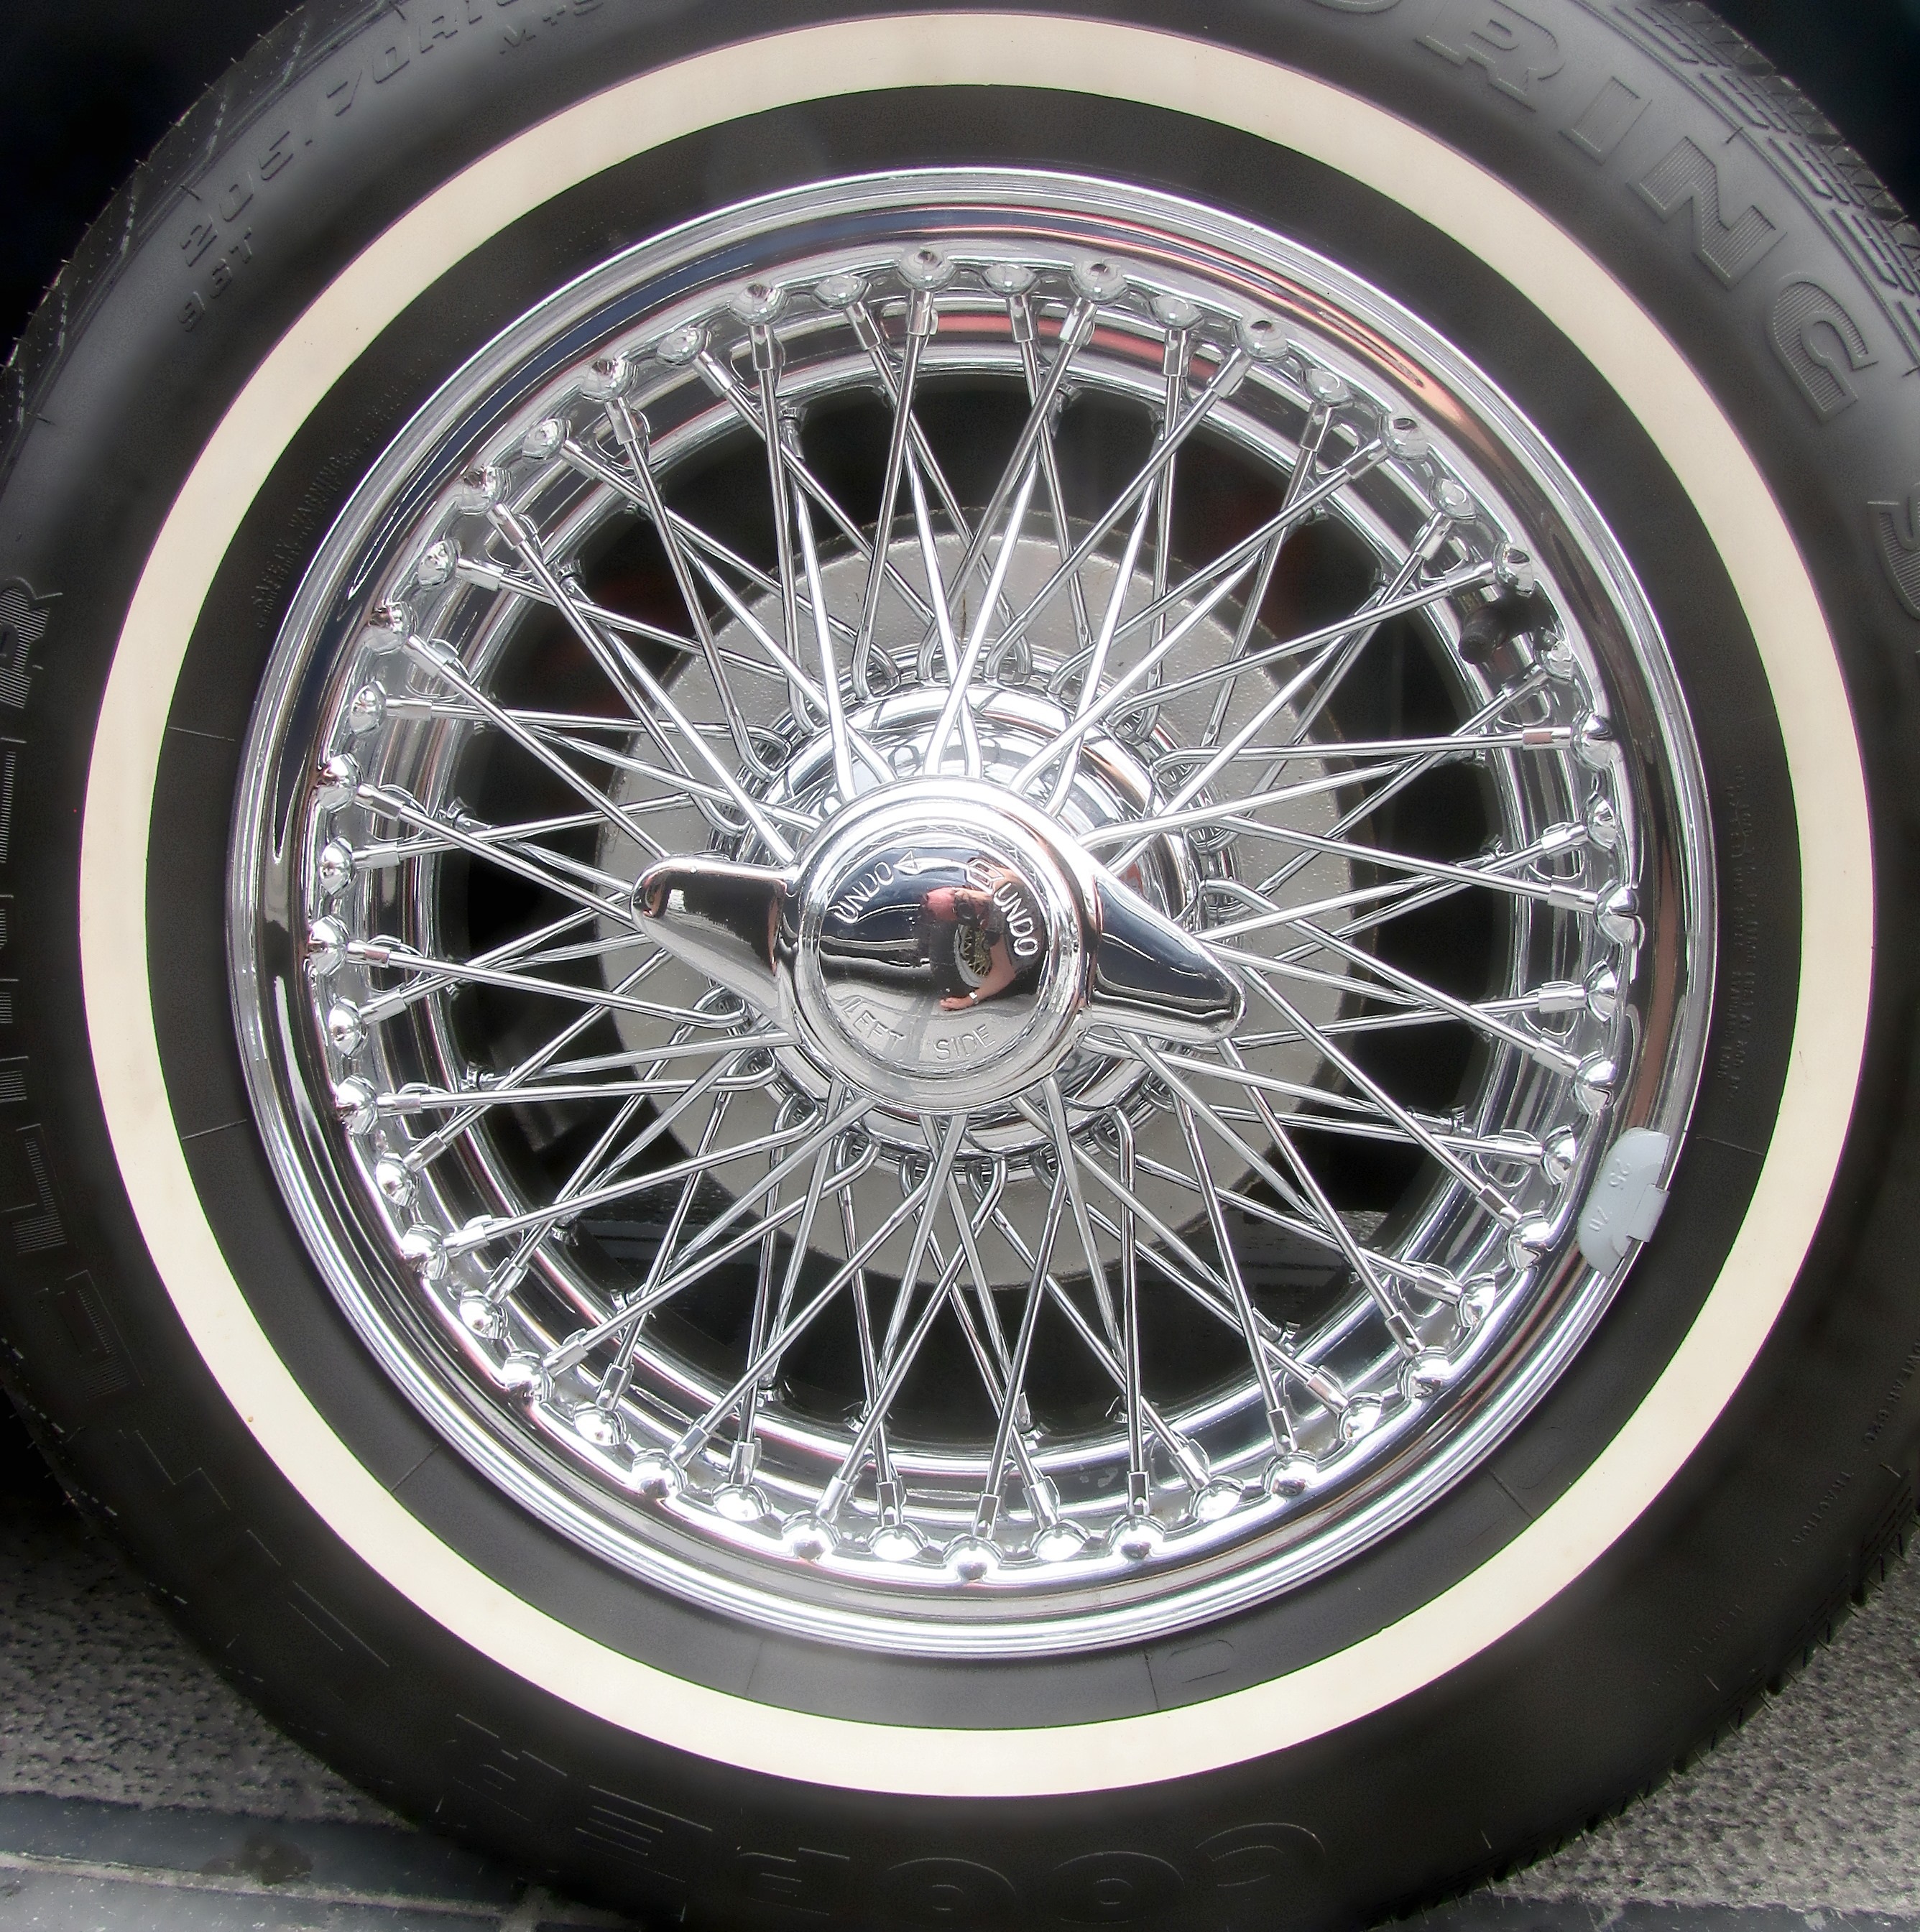
car, wheel, vehicle, spoke, tire, automotive, vintage car, car wheel, chrome, rim, oldtimer, sportscar, hubcap, spoke wheel, alloy wheel, auto part, wheel hub, car tyre, automotive exterior, luxury vehicle, automotive tire, white belt, spoked wheel